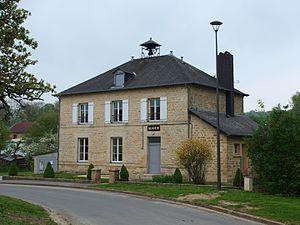
Lametz (Ardennes, France)